Pontiac Grand Prix

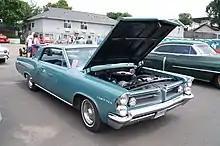
1963 Pontiac Grand Prix Sports Coupe

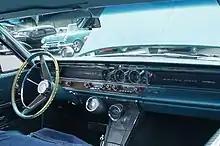
1963 Pontiac Grand Prix Sports Coupe interior

For the 1963 model year, the Grand Prix received revised sheet metal shared with other full-size Pontiacs, but with a squared-off roofline featuring a concave rear window that contrasted with the convertible-like roof styling of the previous year. New was a split grille with vertically stacked headlights and round parking lights as well as "hidden" taillights. Aside from grille work, taillight covering, and bumpers, chrome trim was limited to lower rocker panels, wheel arches, and roofline.